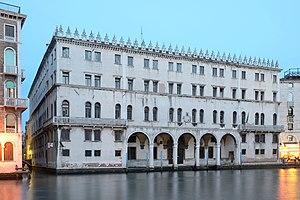
Fontego dei Tedeschi à Venise.